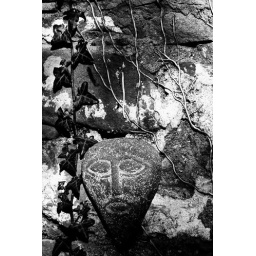
on the front of the same little house by sligo bay that has the demonic cat